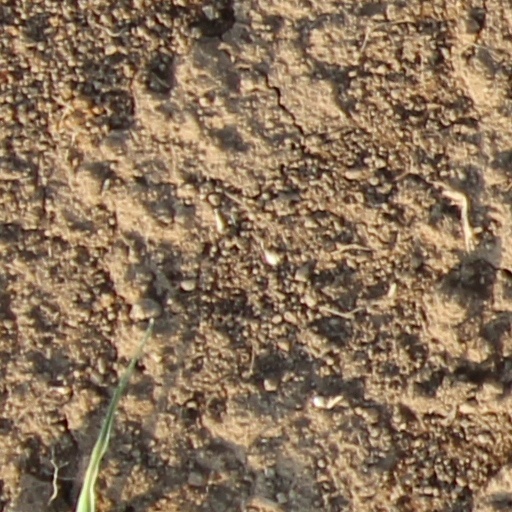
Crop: wheat